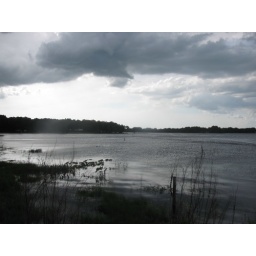
Storm clouds over lake